2021 Taliban offensive

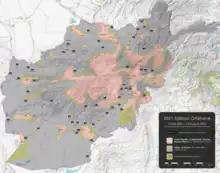
Situation on 25 July

On 25 July, a key Taliban commander, Mufti Ismael, was injured and five of his guards were killed in a mine blast targeting their convoy in Faryab province.